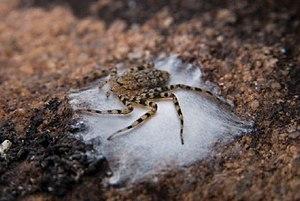
Karaops francesae est une espèce d'araignées aranéomorphes de la famille des Selenopidae.
Karaops est un genre d'araignées aranéomorphes de la famille des Selenopidae.